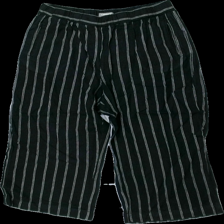
View: front
Type: Trousers
Category: Ladies
Brand: Lindex
Colors: Black, White
Material: 62% cotton 38% viscose
Pattern: Striped
Cut: Regular
Size: 44
Season: All
Damage location: top center
Damage 2 location: middle center
Price range: 50-100
Recommended usage: Reuse
Description: randiga byxor